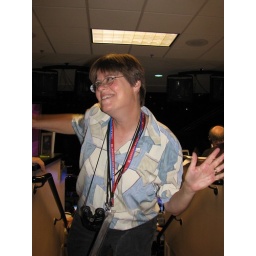
Barb does a dance of happiness in the sky box